Tomer Hanuka

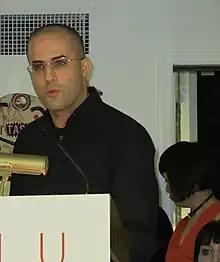
Tomer Hanuka

Tomer Hanuka (born 1974) is an Israeli illustrator and cartoonist.